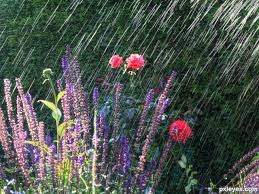
Weather: rain or strom